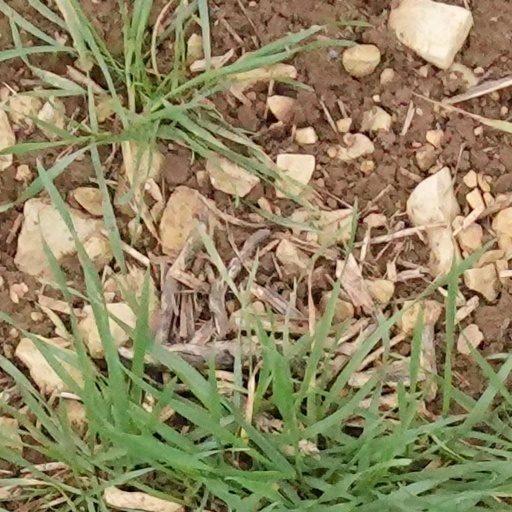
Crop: wheat